Tommy (2015 film)

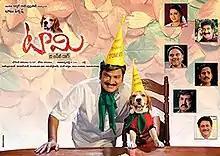
Film poster

Tommy is a 2015 Telugu-language drama film directed by Raja Vannem Reddy. This film is an adaptation of the real story of Hachiko. Produced by Babu Pictures, the film stars Rajendra Prasad and Seeta in lead roles with the music composed by Chakri.